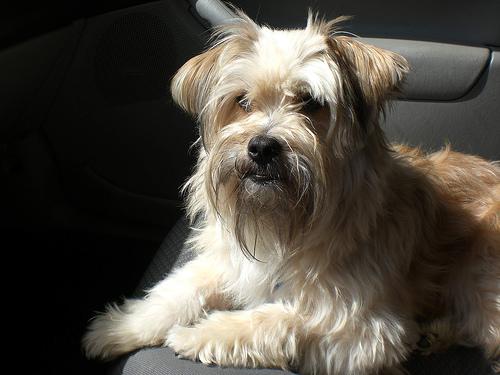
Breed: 203-n000021-Tibetan_terrier